IDC School of Design

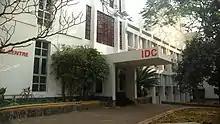

The IIT Bombay Industrial Design Centre School of Design (IITB IDC School of Design) is a design school part of the Indian Institute of Technology Bombay, a public research university in Powai, Mumbai. It offers four-year Bachelor of Design (B.Des.) and two-year Master of Design (M.Des.) programmes, a five-year integrated Bachelor's plus Master's in design programme, and doctoral programmes (PhD) in design across various disciplines such as industrial design, communication design, animation and automobile design.